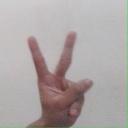
अक्षर: क